Public housing estates in Tsz Wan Shan

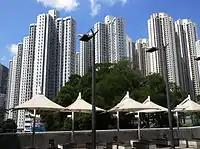
Tsz Oi Court

Tsz Oi Court is a Home Ownership Scheme estate in Tsz Wan Shan, next to Tsz Ching Estate. The site was formerly Tsz Oi Estate, which included Blocks 33 to 47 in Tsz Wan Shan Estate. In 1985, Blocks 40 was found to have structural problems by the Hong Kong Housing Authority. After redevelopment, the estate was converted to HOS housing and was developed into 3 phases. Phase 1 and 2 has 6 blocks built in 1997 while Phase 3 has 6 blocks built in 2000.